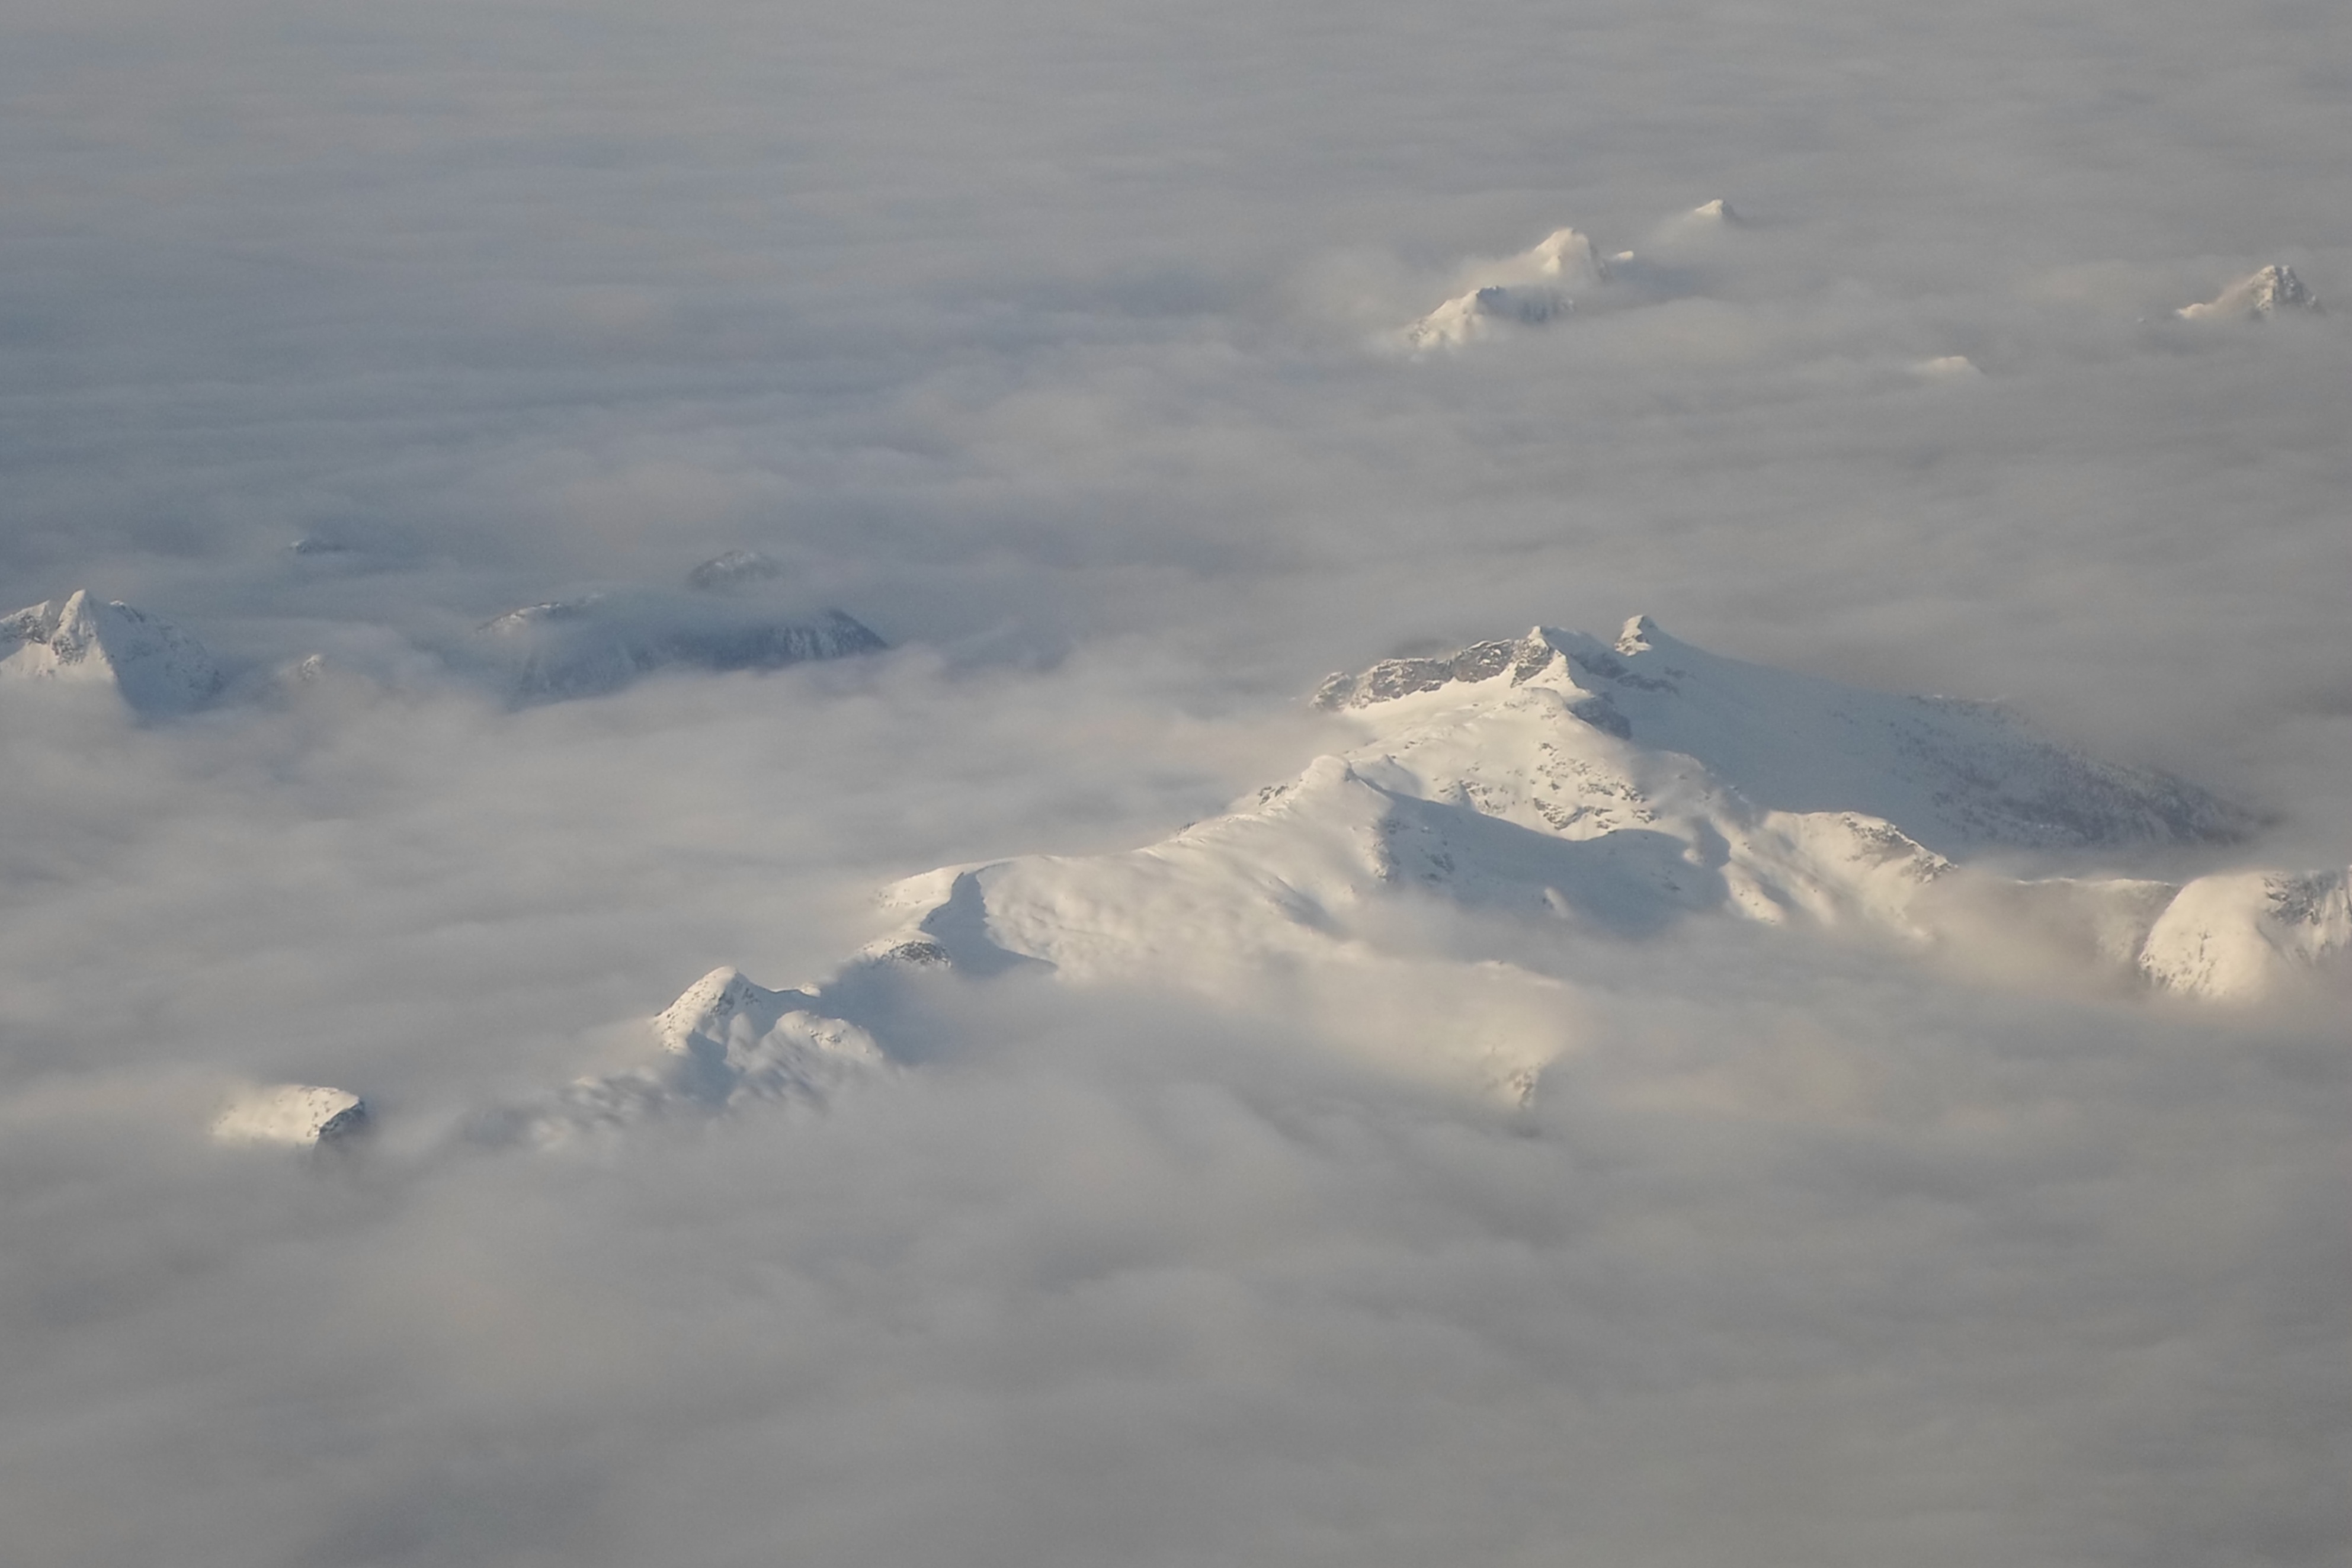
landscape, sea, nature, horizon, mountain, snow, cold, winter, cloud, sky, hill, peak, mountain range, range, ice, flight, glacier, natural, weather, arctic, snow capped, summit, clouds, alps, canada, capped, tundra, landform, british columbia, meteorological phenomenon, atmospheric phenomenon, atmosphere of earth, mountainous landforms, geological phenomenon, silverthrone mountain